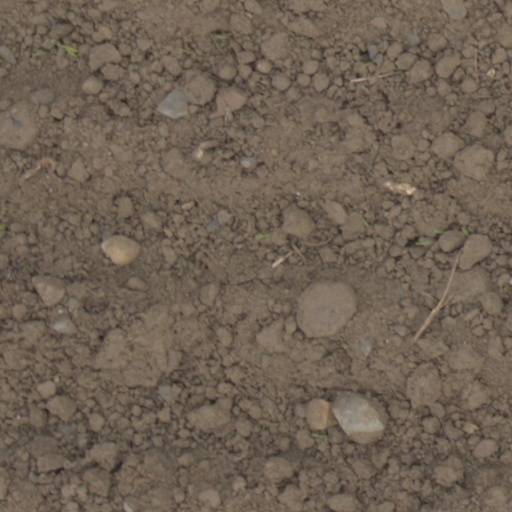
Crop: wheat